Draycott and Church Wilne

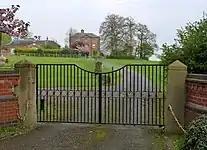
Draycott House

But demand was outstripping supply, and enterprising figures saw the need for additional capacity. A new mill using a novel way of hiring out not just space but also individual weaving machines was being built with Ernest Terah Hooley as an early investor and Ernest Jardine as eventual owner, and named to commemorate Queen Victoria’s 1887 Golden Jubilee, however a fire devastated the progress made and delayed building such that, when Victoria Mill was completed 19 years later in 1907, Edward VII had been on the throne for six years. There was however great local pride, with claims it was the largest lace manufacturing plant in Europe, with others suggesting the world.